Kal So-won

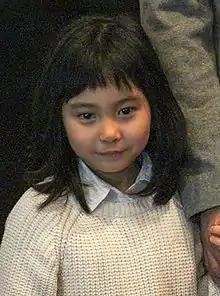
Kal So-won attending the Miracle in Cell No. 7 stage greeting in 2013

Kal So-won (born 14 August 2006) is a South Korean child actress. She debuted with the television series "Take Care of Us, Captain" (2012) and is best known for starring in "Miracle in Cell No. 7" (2013), one of the best-selling Korean films of all time.